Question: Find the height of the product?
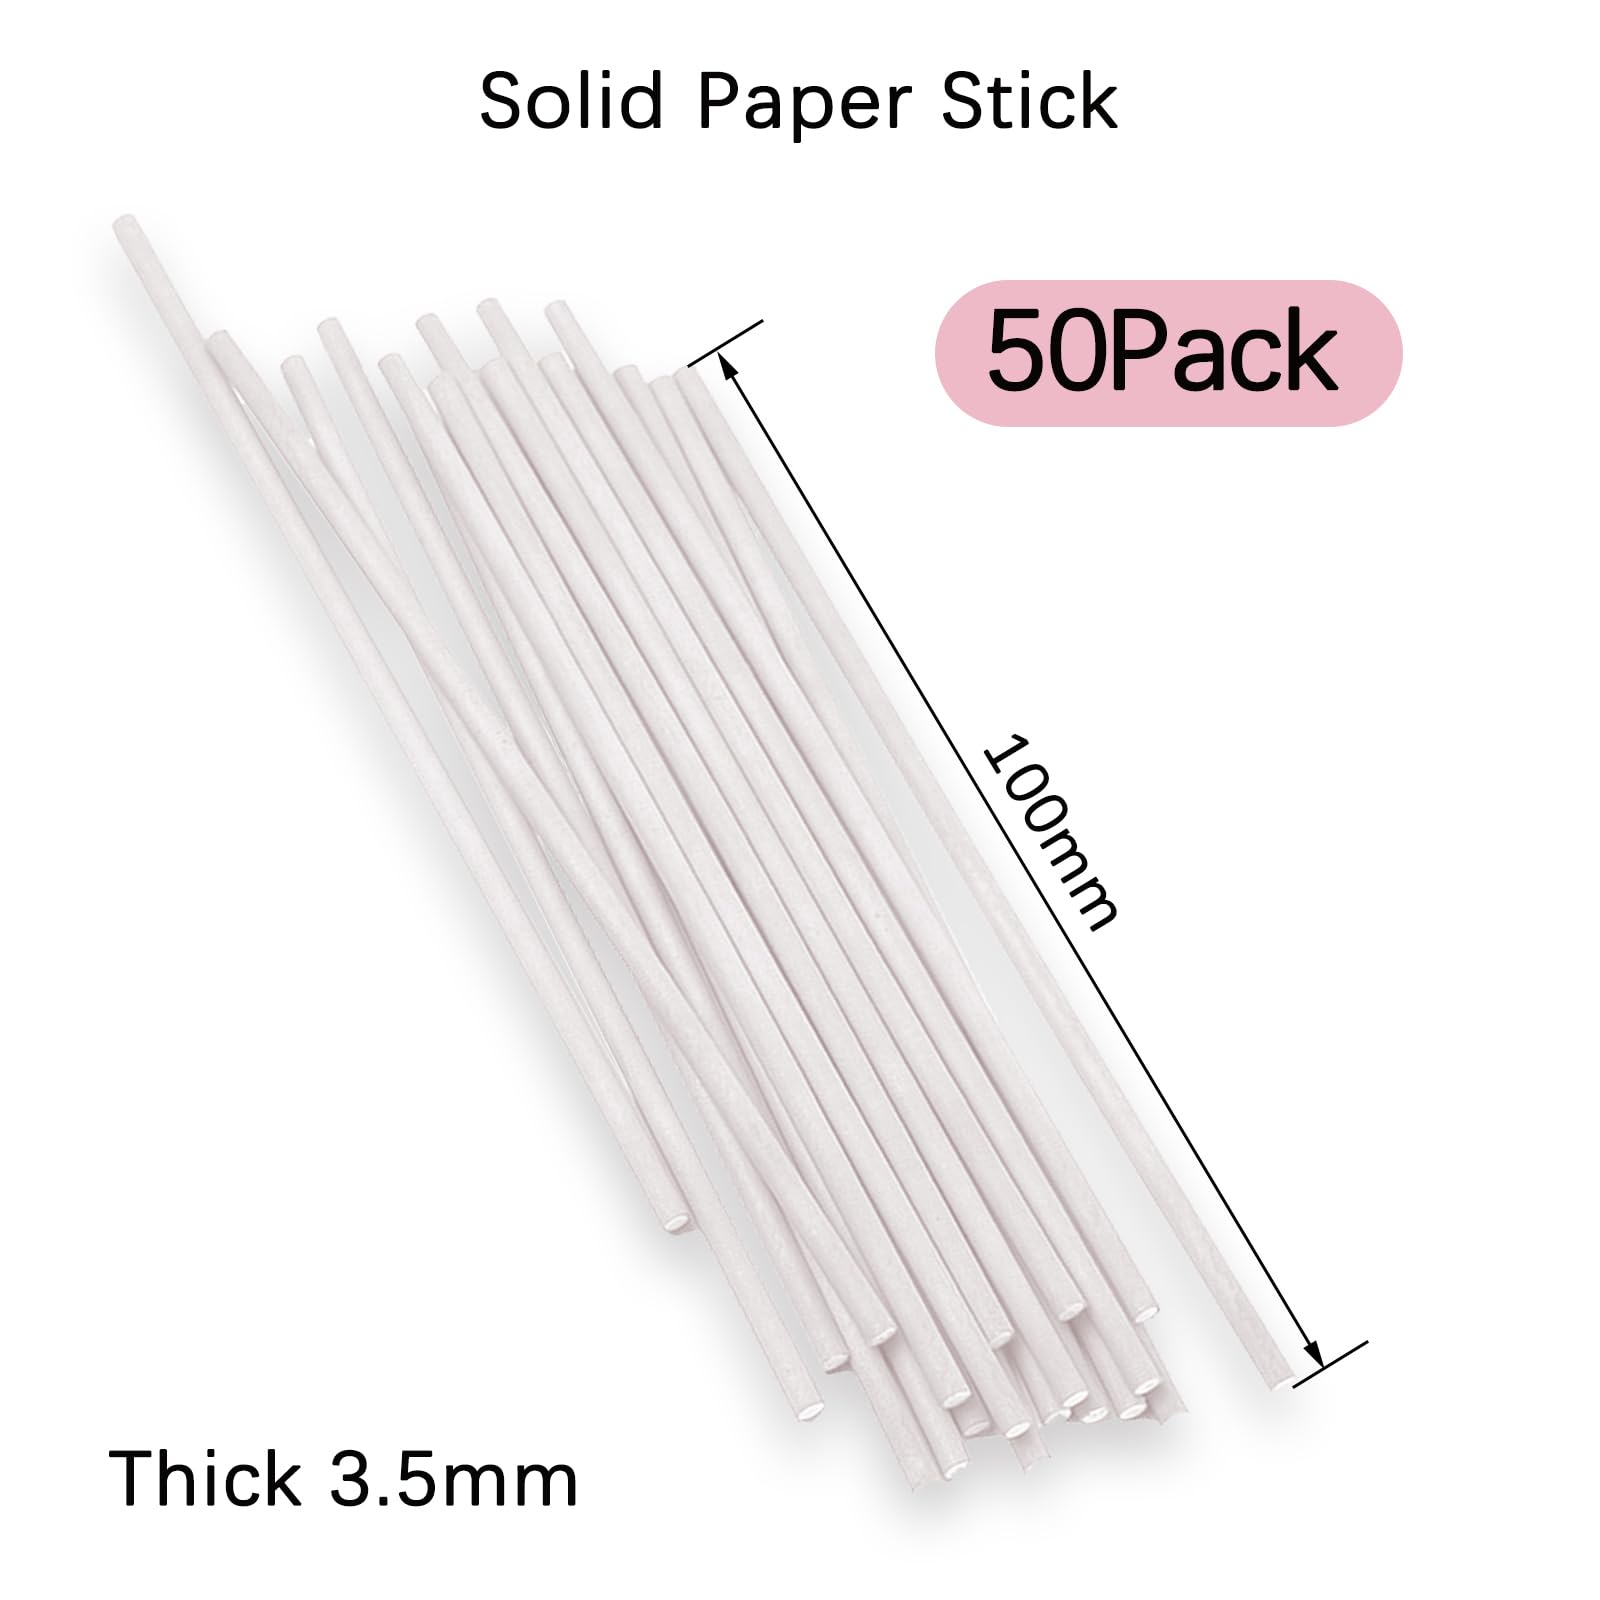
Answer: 100.0 millimetre